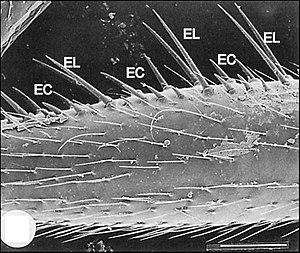
Epines de longueurs différentes sur le deuxième fémur d' Arachnocoris thesauri vues au microscope électronique à balayage.
Arachnocoris est un genre d'hémiptères hétéroptères de la famille des Nabidae. Les membres de ce genre sont tous néotropicaux et vivent sur des toiles d'araignées, surtout de Pholcidae en tant que cleptoparasites facultatifs.